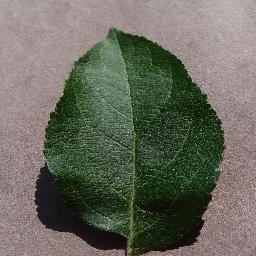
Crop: apple
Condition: healthy